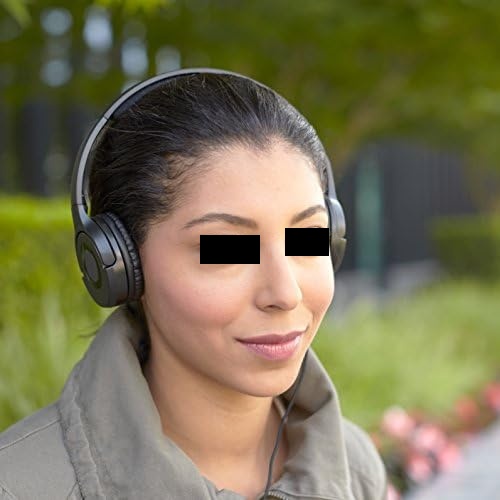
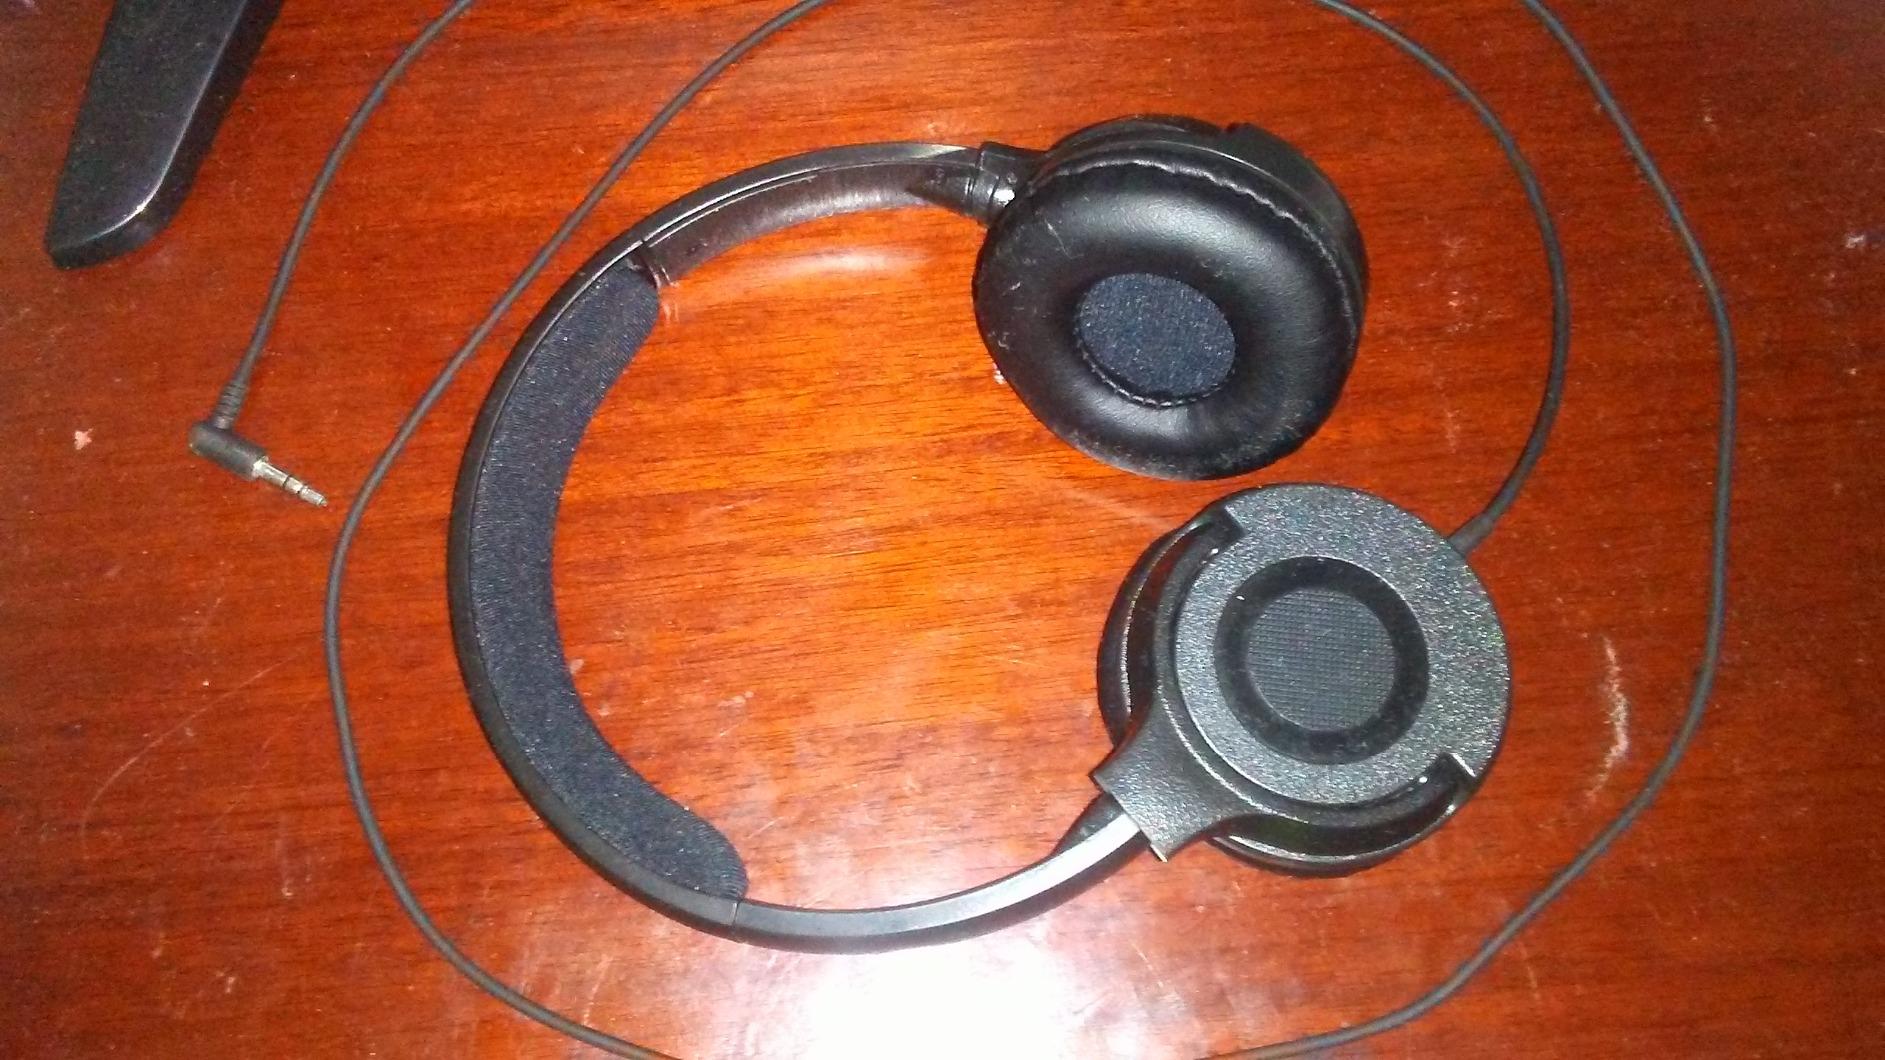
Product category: headphones
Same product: yes